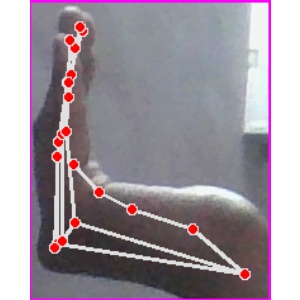
अक्षर: स